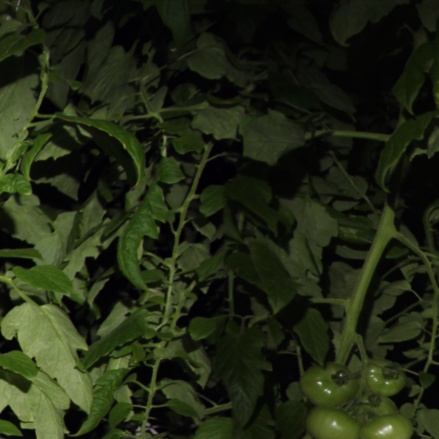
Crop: tomato